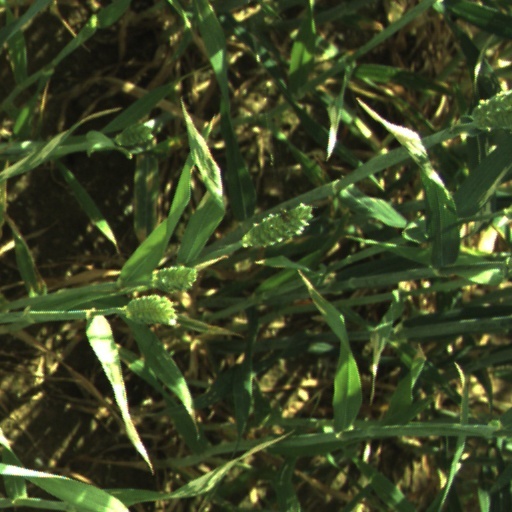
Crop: wheat